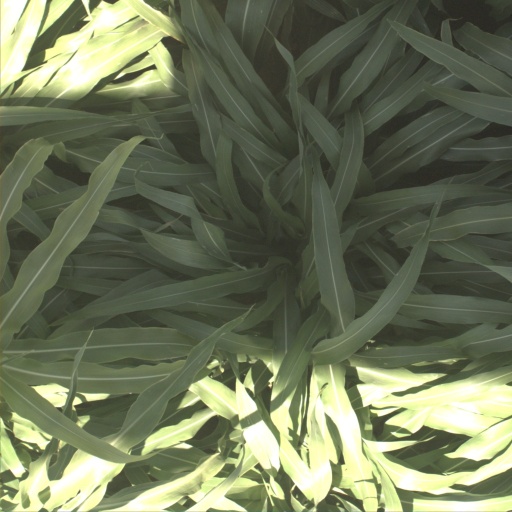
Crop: sorghum